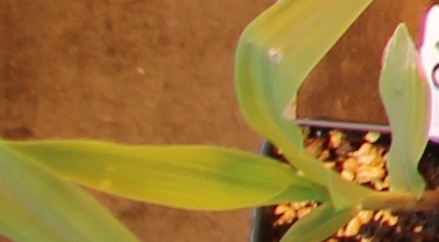
Label: Corn